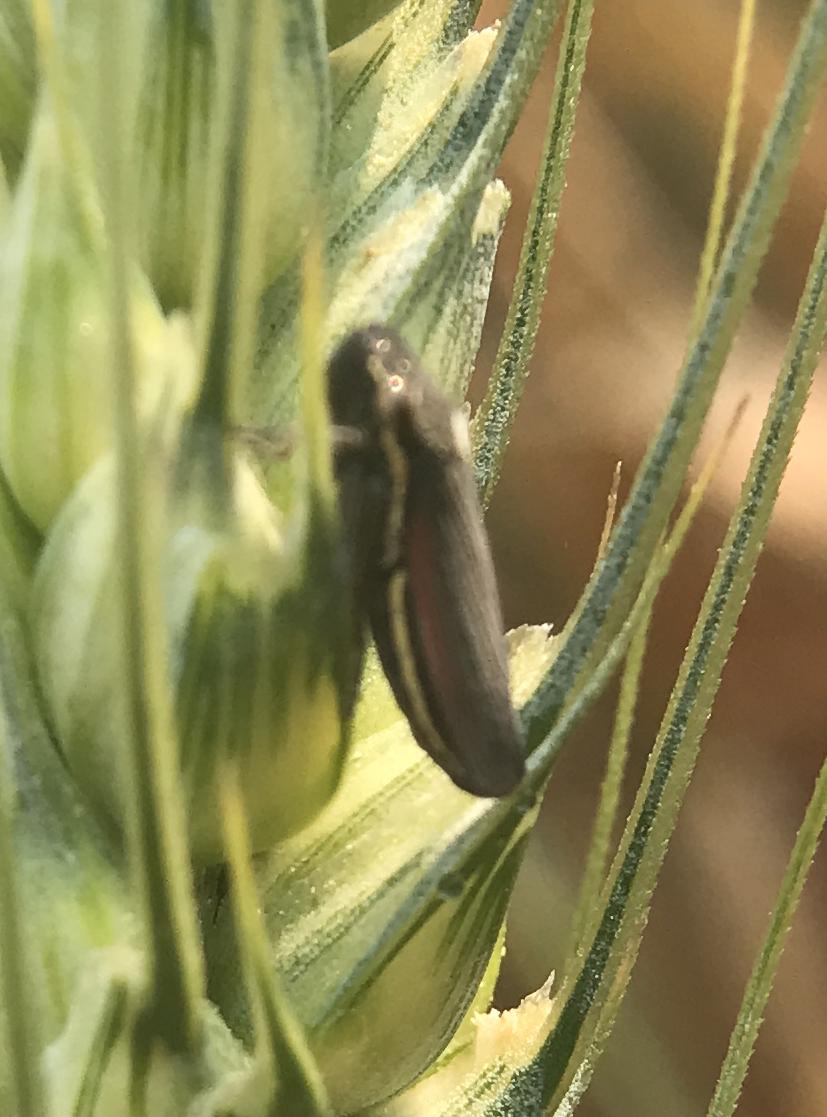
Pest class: occasional_pest